Édouard Corniglion-Molinier

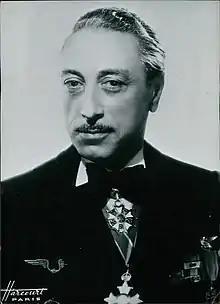
Édouard Corniglion Portrait

General Édouard Corniglion-Molinier (23 January 1898, in Nice, Alpes-Maritimes – 9 May 1963) was an aviator and member of the French Resistance, a member of the French government during the French Fourth Republic, and, in the 1930-1940s, a movie producer (André Malraux's "L'Espoir" also known as "Man's Hope"). He was a friend of Marcel Dassault and André Malraux.